Fountain City, Knoxville

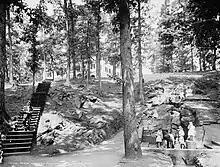
Fountain City spring and hotel, early 20th century

The Fountain Head Campground property was sold to land developers in 1885, and the following year the three-story, fifty-room Fountain Head Hotel was completed, overlooking the campground's spring. With the completion of the hotel, the community began expanding. In 1890, a post office was established, and since the name "Fountain Head" had already been claimed by another town in Tennessee, the community settled on the name "Fountain City." That same year, the heart-shaped Fountain City Lake was completed, and a railroad known as the "Dummy Line" was constructed to connect the community to Knoxville (its southern terminus was at Emory Place). The Dummy Line remained in operation until 1905, when it was replaced by a trolley.